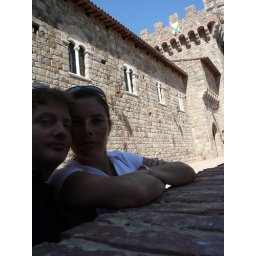
Jai and I walking around the castle